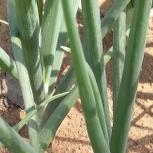
Crop: Onion
Condition: healthy-leaf